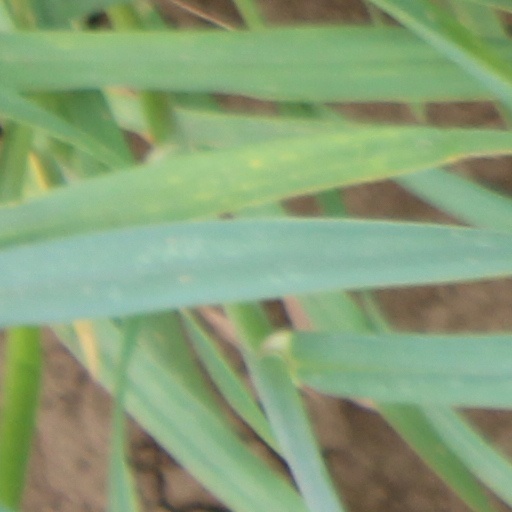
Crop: wheat